Medicinal plants

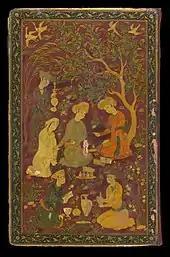
Illustration of a 1632 copy of Avicenna's 1025 "The Canon of Medicine", showing a physician talking to a female patient in a garden, while servants prepare medicines.

During the Middle Ages, herbalism continued to flourish across Europe, with distinct traditions emerging in various regions, often influenced by cultural, religious, indigenous, and geographical factors.